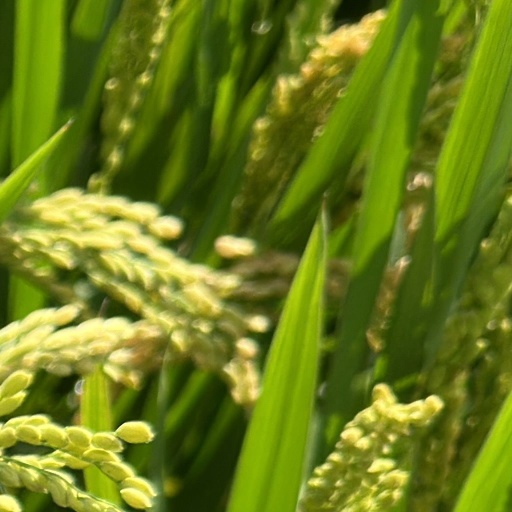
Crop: rice